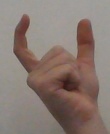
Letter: nun